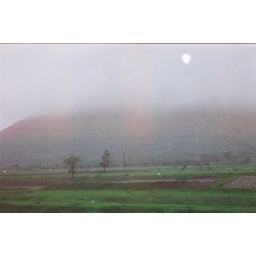
clouds at mountain near manmad